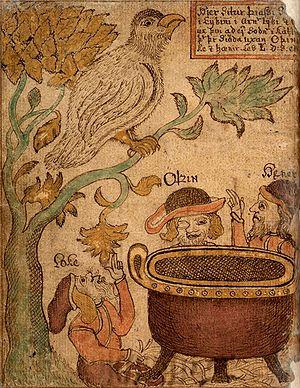
Le Skáldskaparmál ou Skaldskaparmal est la deuxième partie de l'Edda de Snorri Sturluson. Un dialogue entre Ægir et le dieu de la poésie Bragi est le prétexte d’une large présentation de kenningar et de heiti. L’explication de ces kenningar permet à Snorri de conter de nombreux récits mythologiques ou héroïques.